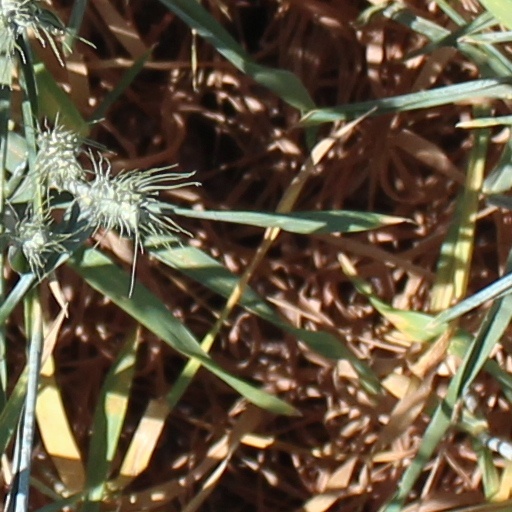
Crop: wheat